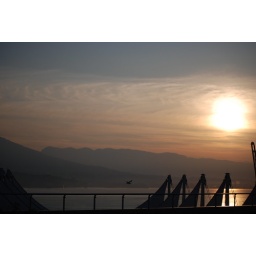
The sun coming up over the coast mountains and Burrard Inlet. The sails are on the top of Canada Place.